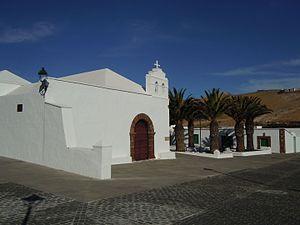
Église San Marcial de Rubicón, Femés, Lazarote.
Femés est un village de la commune de Yaiza, à Lanzarote dans les Îles Canaries.